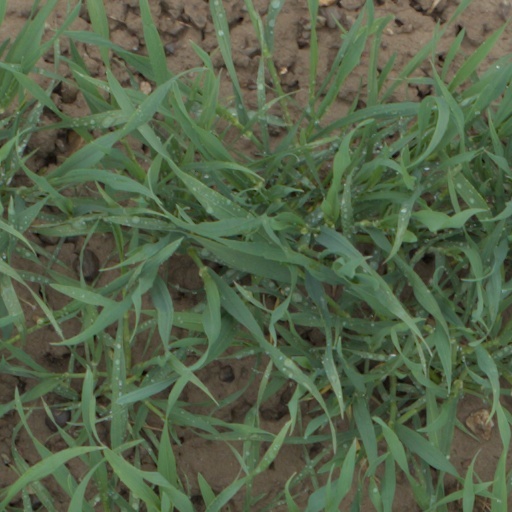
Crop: wheat